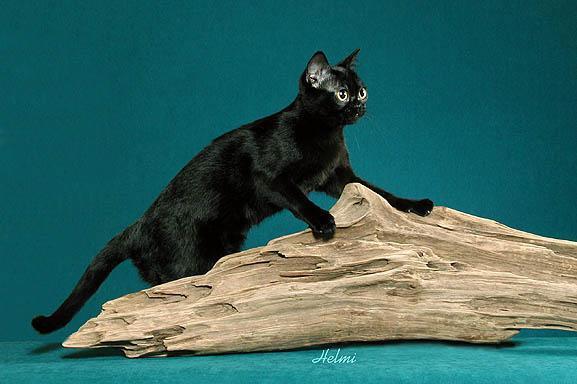
Bombay